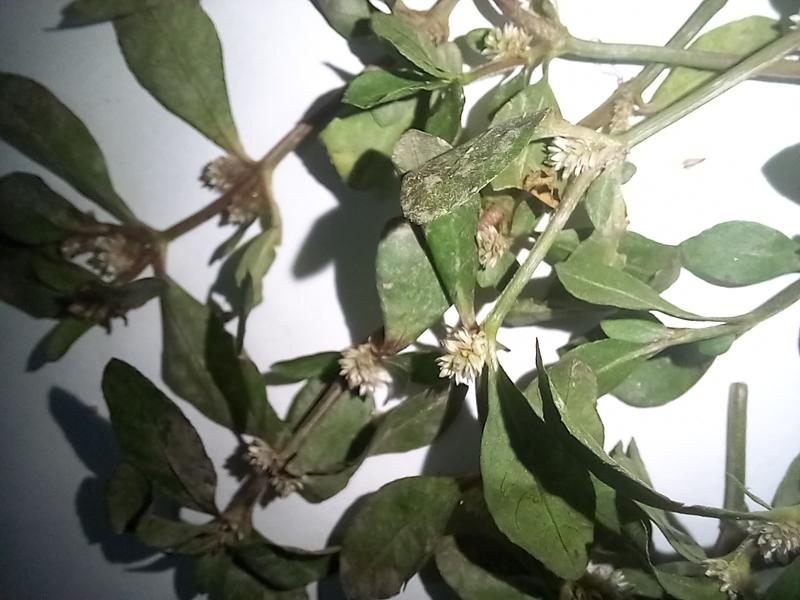
Weed species: Alternanthera philoxeroide